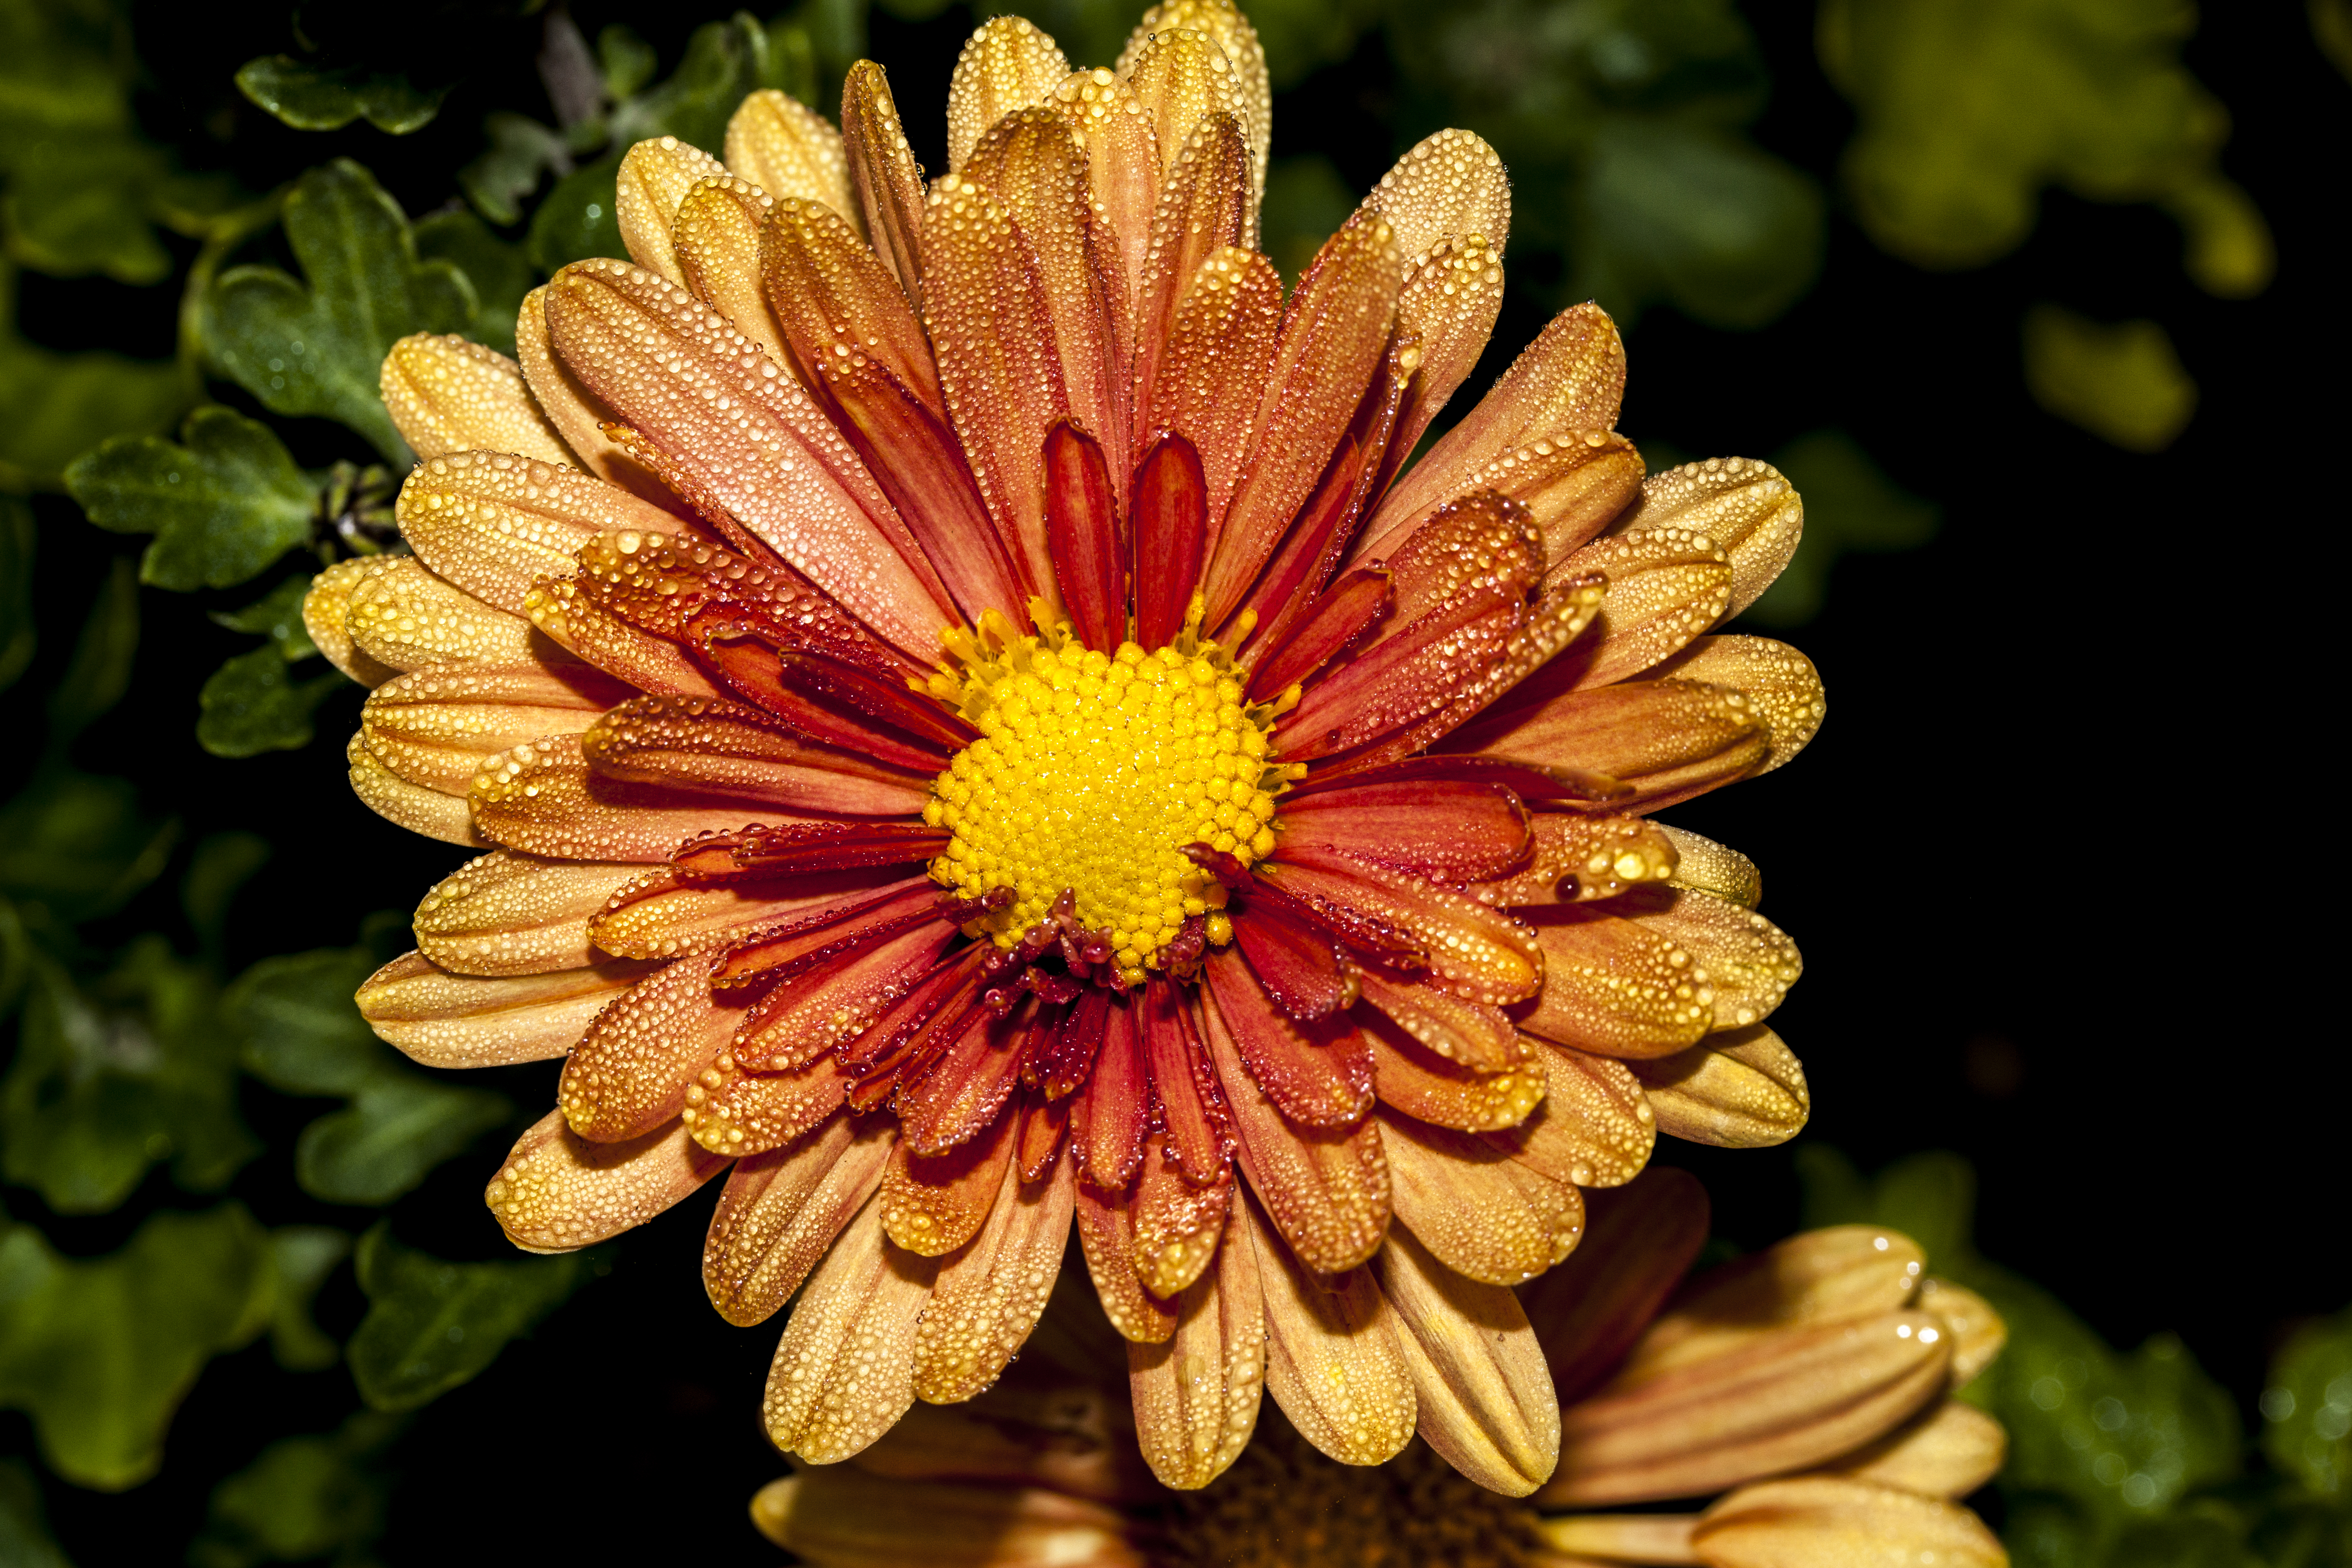
plant, photography, leaf, flower, petal, autumn, botany, yellow, flora, wildflower, close up, uk, gerbera, peterborough, macro photography, flowering plant, daisy family, annual plant, land plant, chrysanths